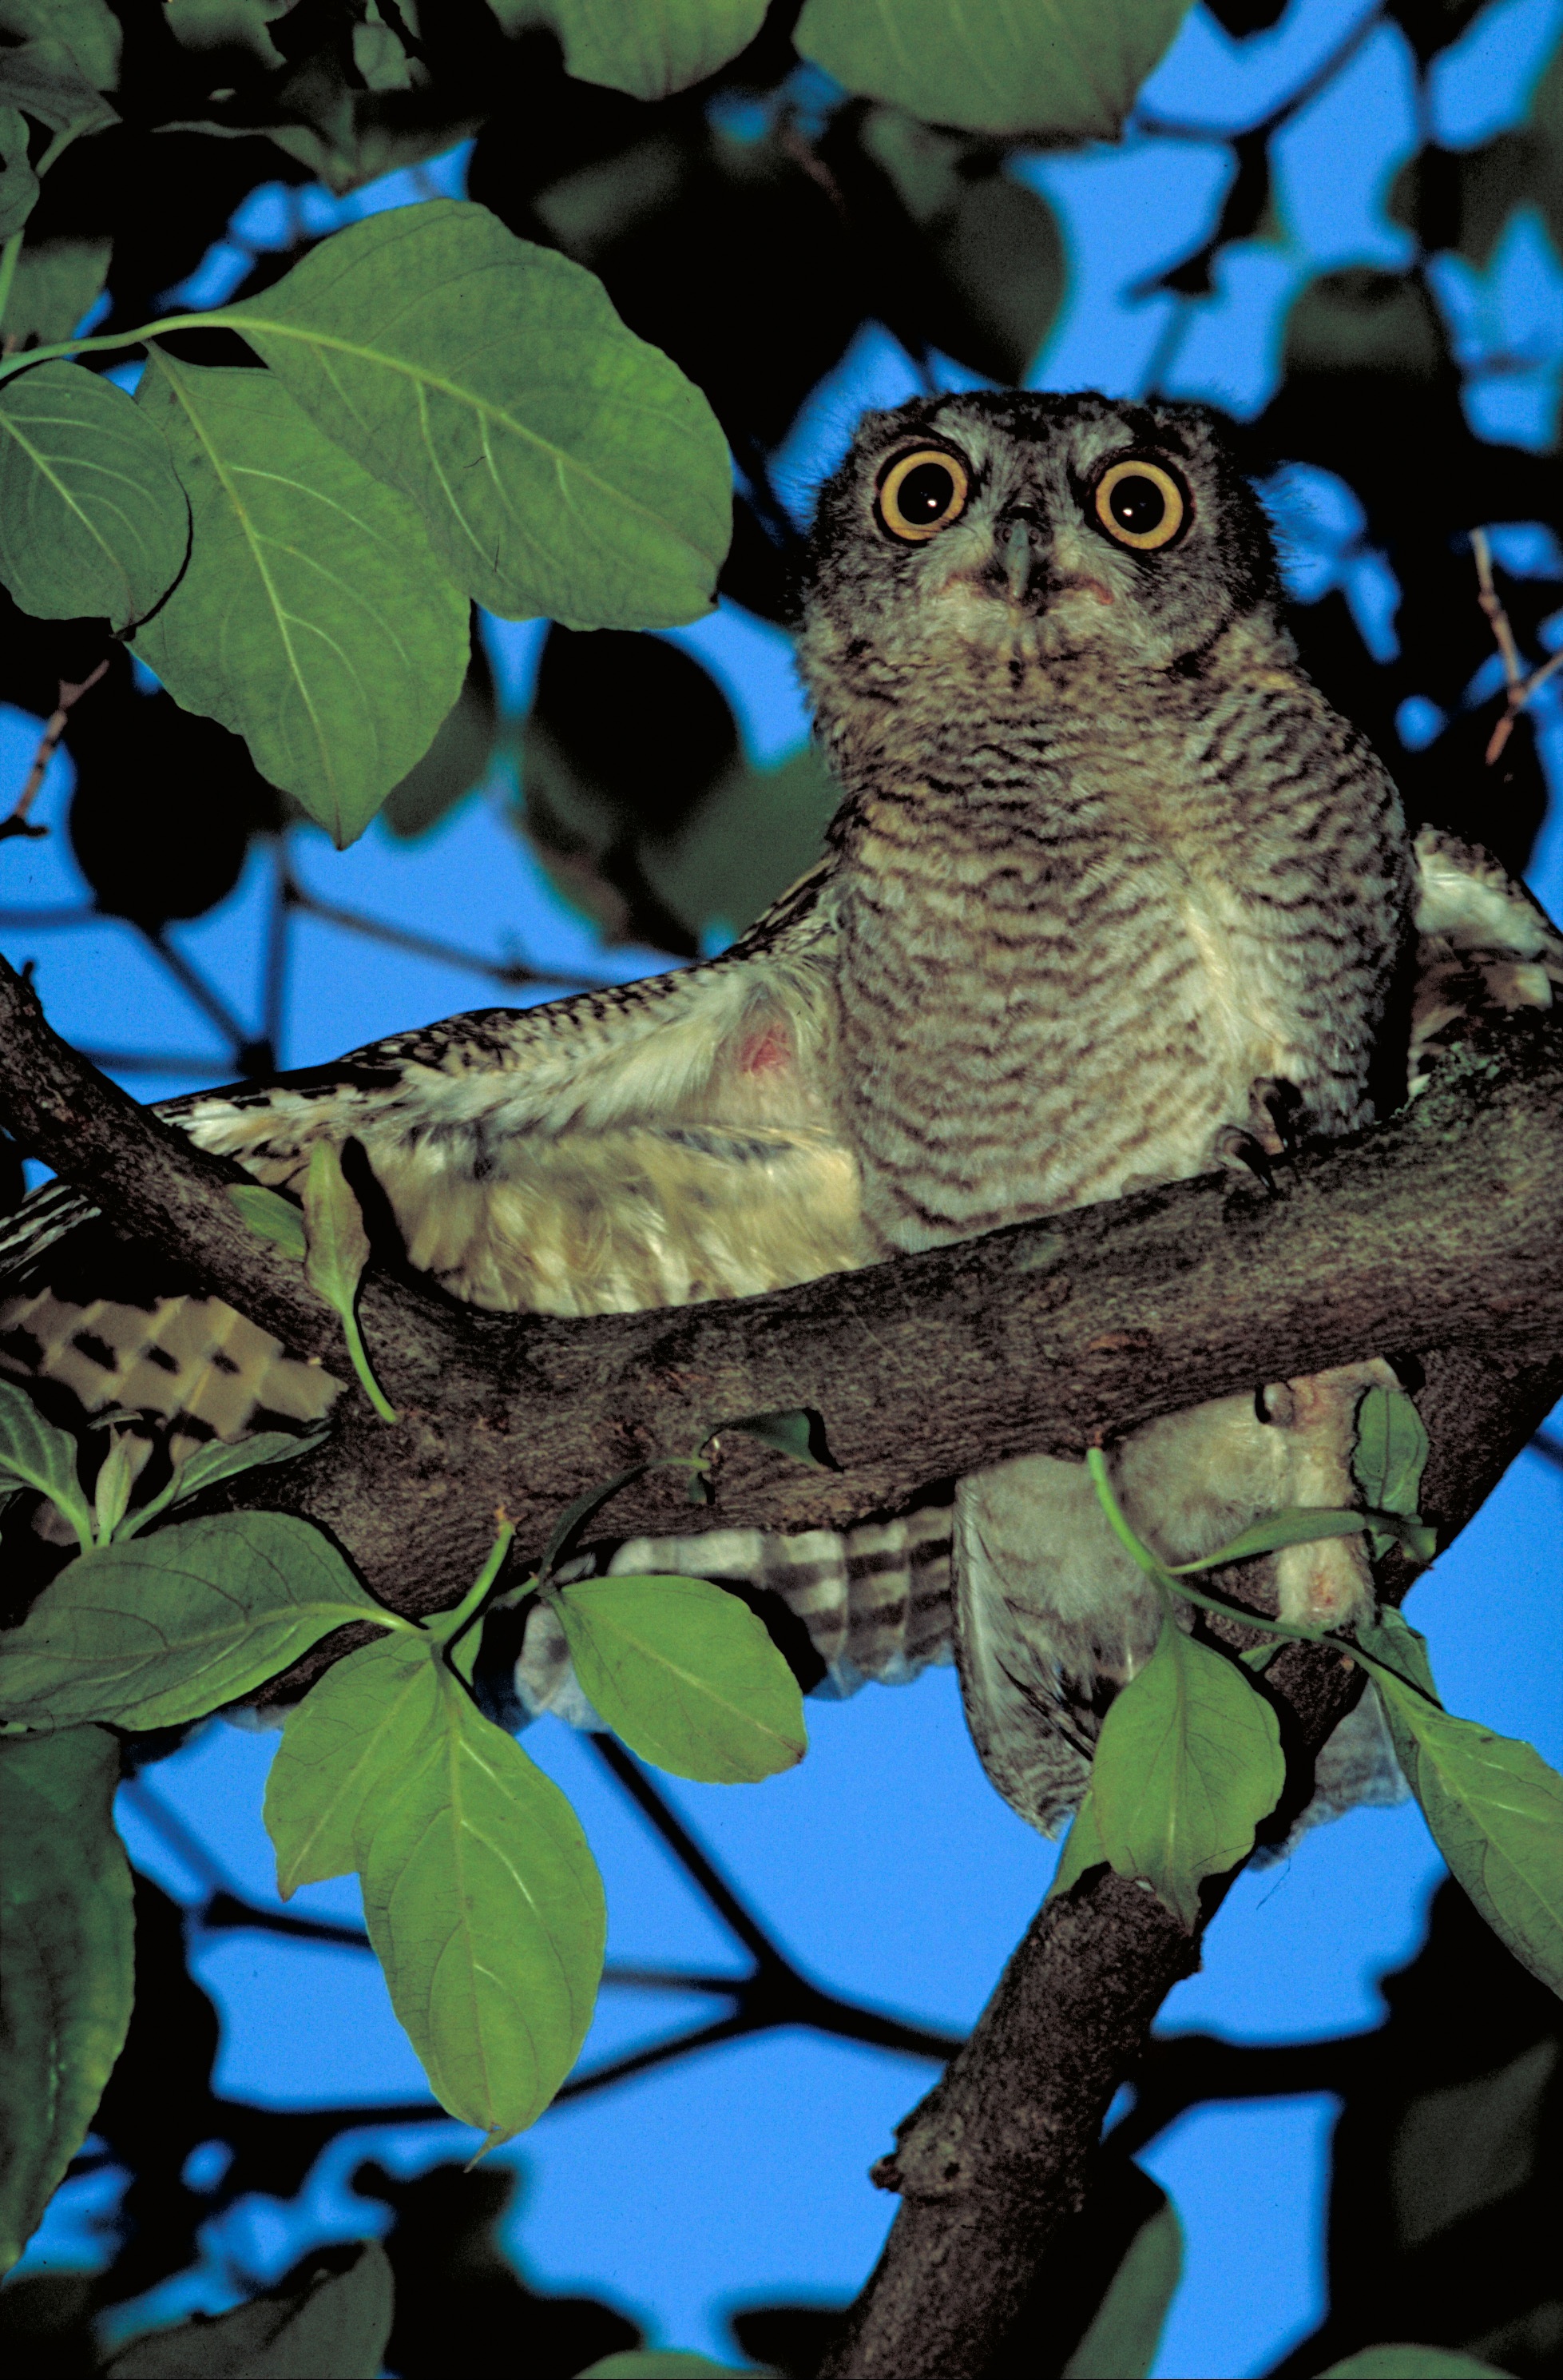
nature, branch, bird, wildlife, green, jungle, beak, predator, owl, fauna, bird of prey, eyes, vertebrate, nocturnal, screech owl